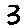
Label: 3